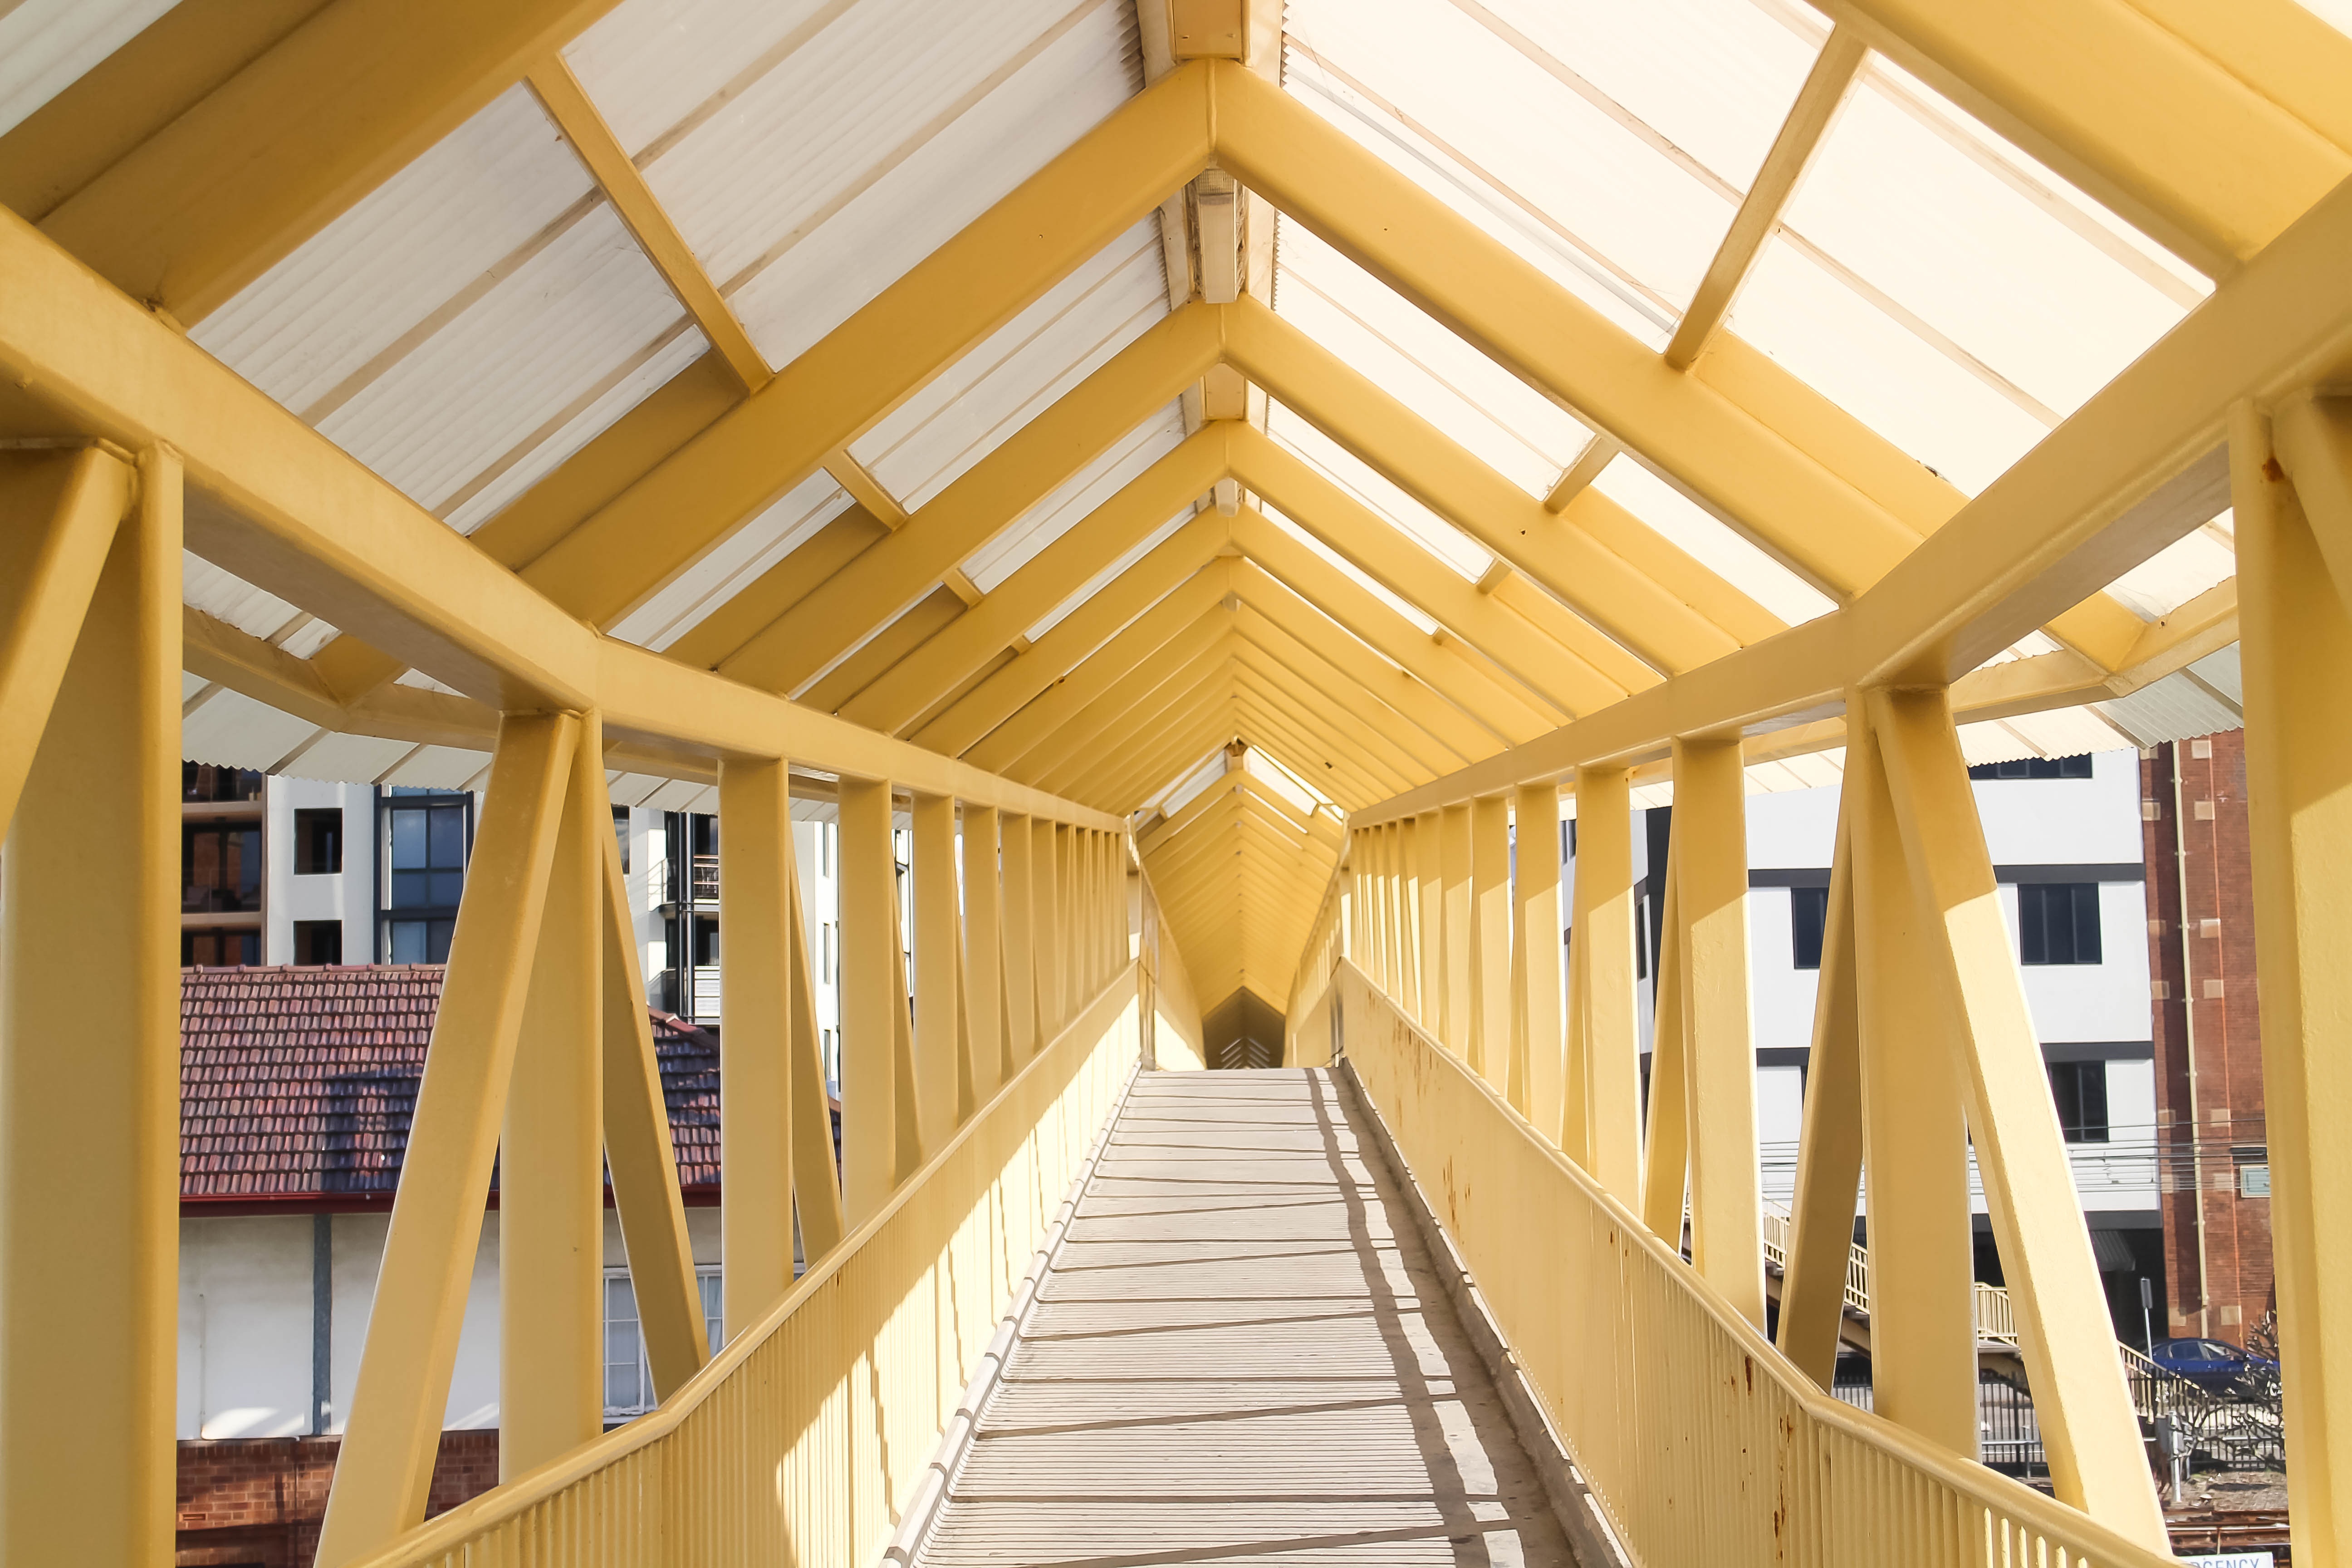
architecture, wood, bridge, perspective, roof, building, urban, overpass, beam, ceiling, construction, shadow, exterior, business, room, modern, interior design, aisle, outdoors, daylight, contemporary, building exterior